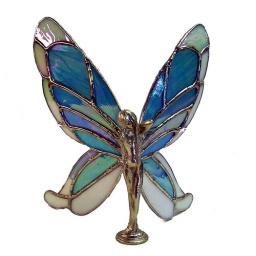
This blue fairy shines beautifully in the light. The blue and opal glass has a nice pearly sheen to it.